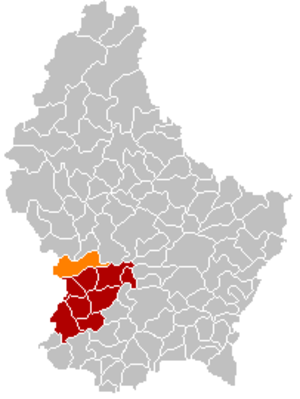
Habscht est une commune luxembourgeoise située dans le canton de Capellen.